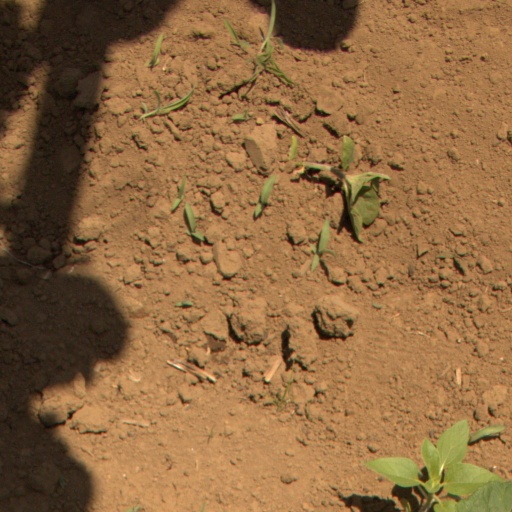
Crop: Jerusalem artichoke